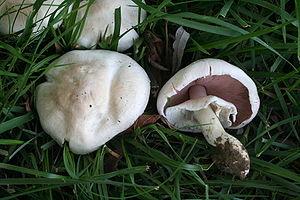
Les agarics, appelés aussi psalliotes, sont des champignons basidiomycètes du genre Agaricus, appartenant à la famille des agaricacées. Il en existe de très nombreuses espèces, qui, pour la plupart, se ressemblent fortement. Certains espèces sont comestibles, mais d'autres sont toxiques, comme l'agaric jaunissant. L'espèce la plus consommée est Agaricus bisporus, cultivé de façon industrielle en champignonnière sous le nom de champignon de Paris. Les espèces « sauvages » croissent de façon souvent abondante, dès les premières pluies de l'été, dans les prés et les taillis, parfois dans les bois clairs.